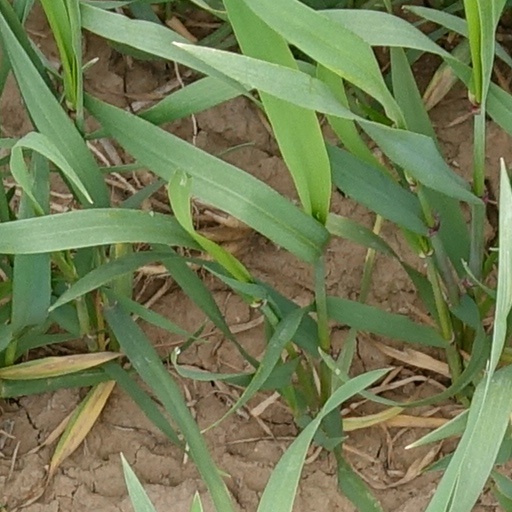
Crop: wheat